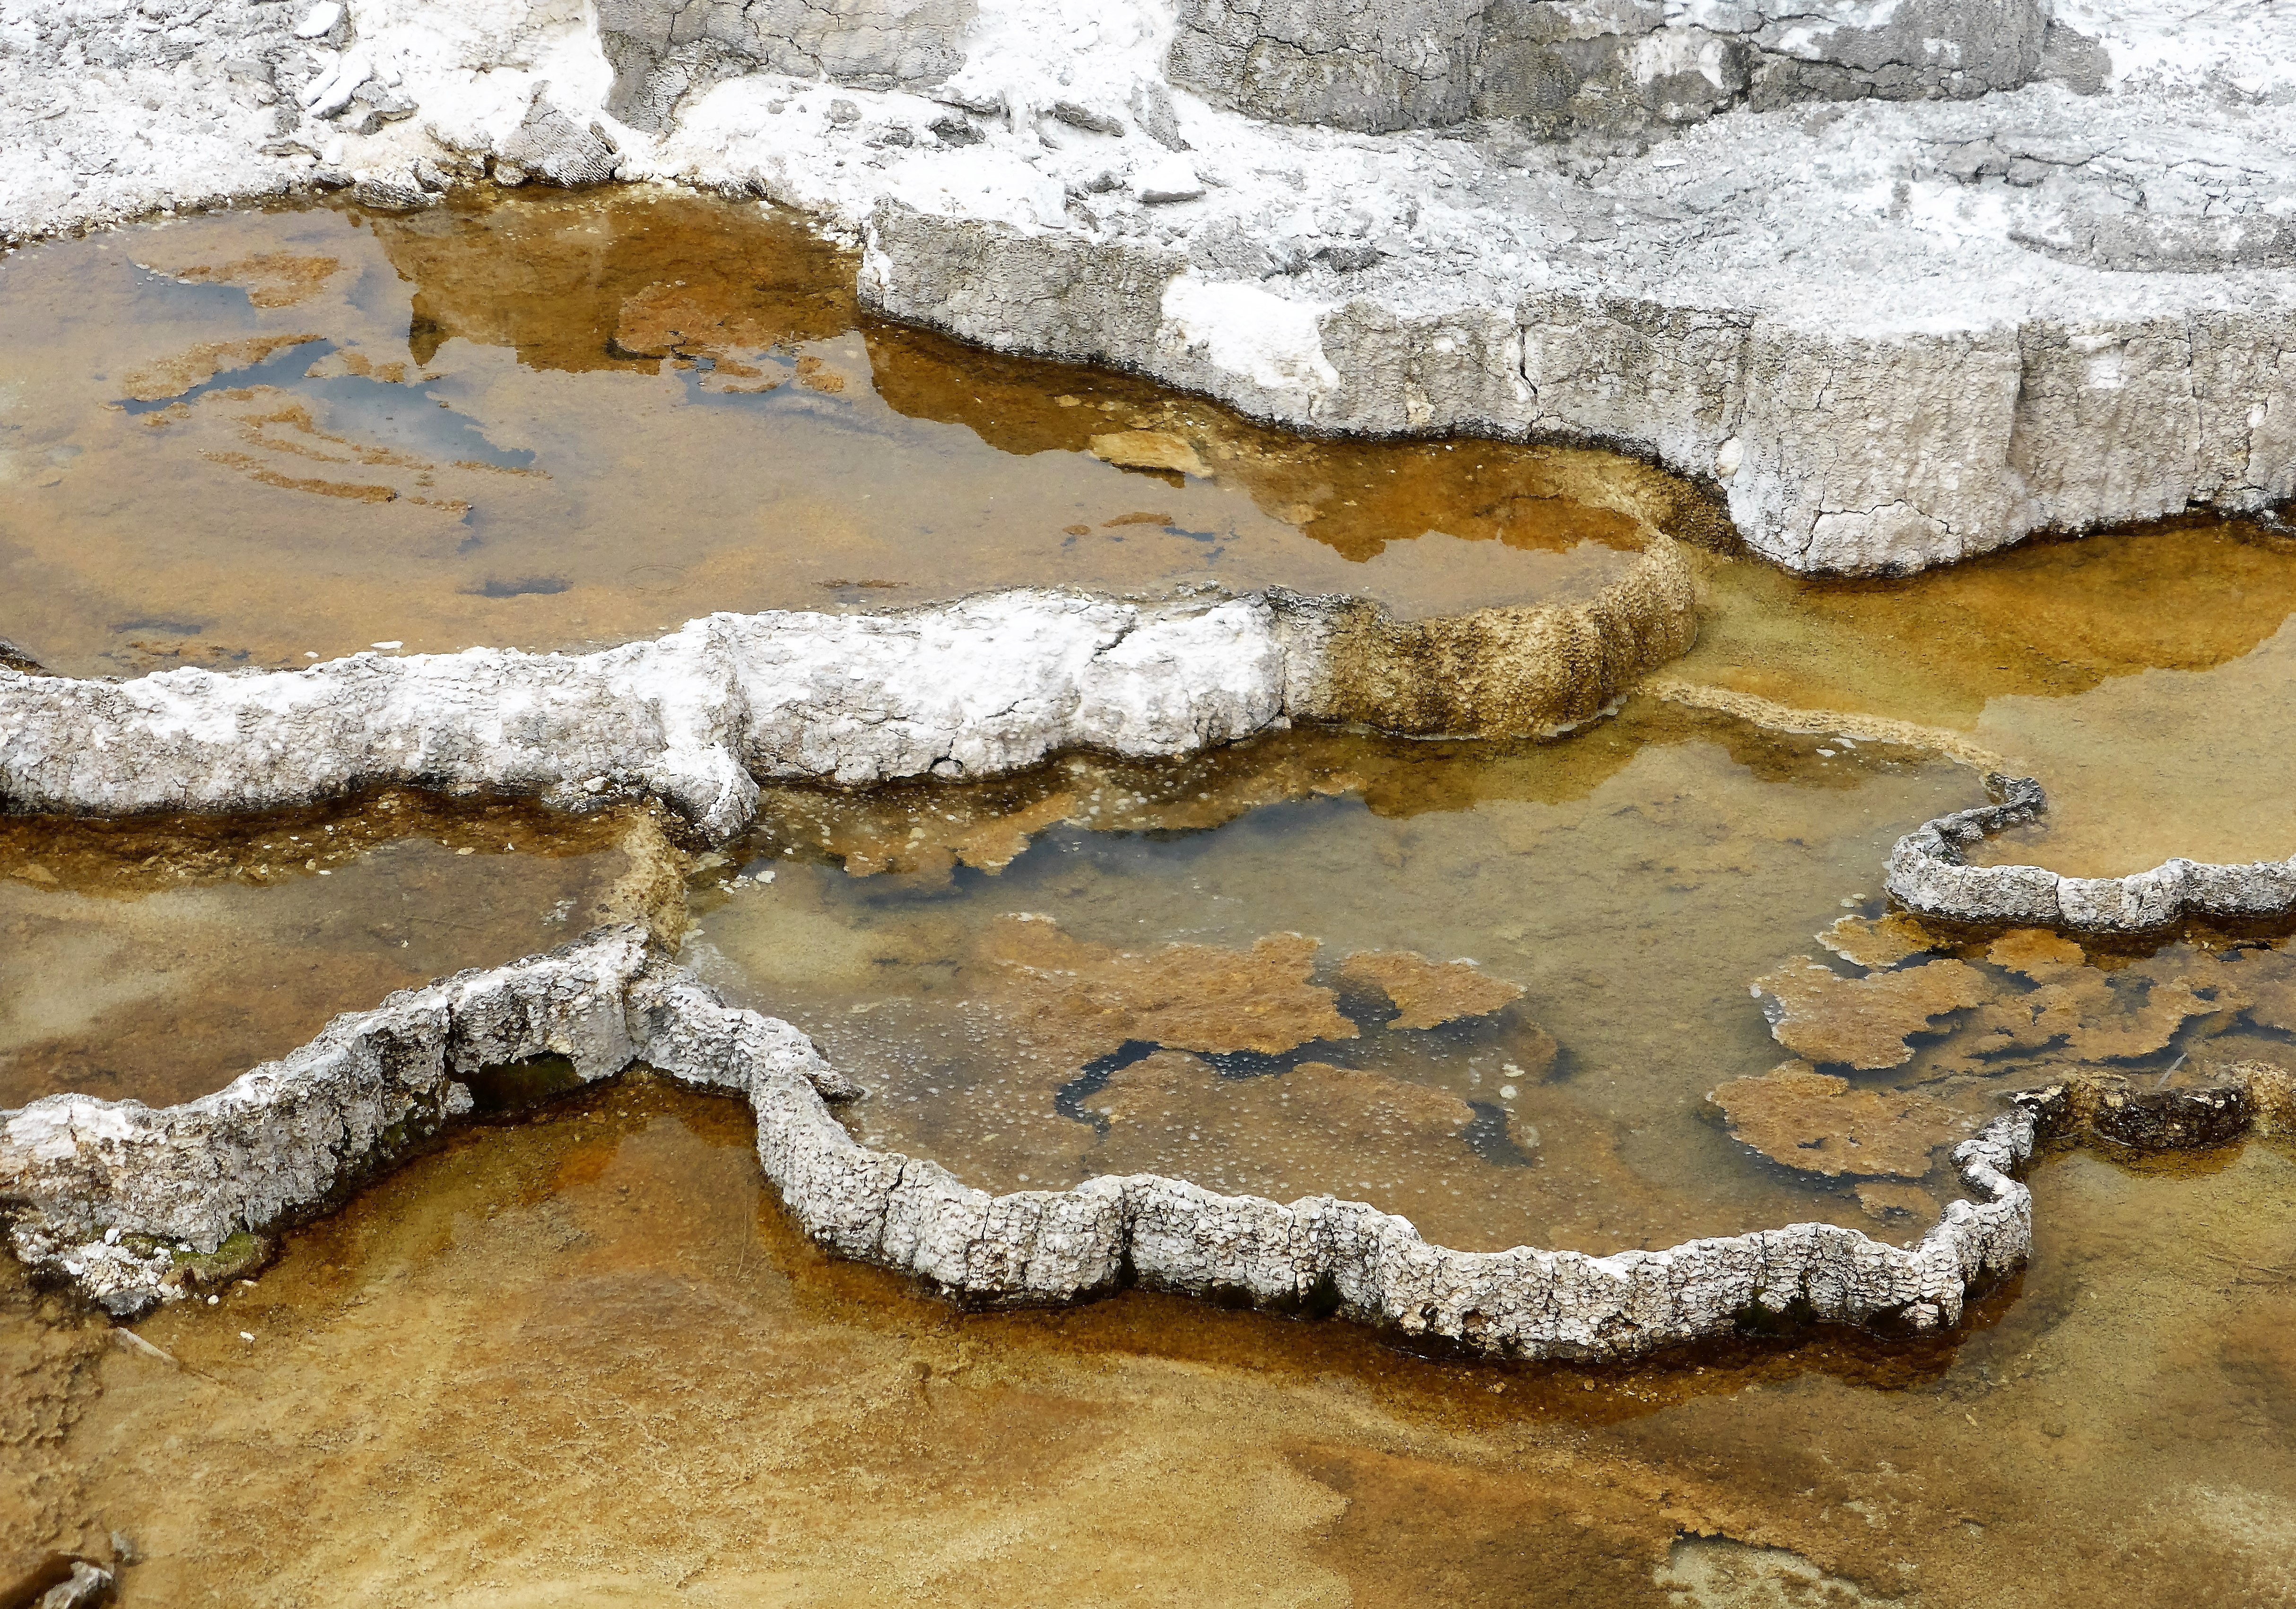
water, rock, wall, soil, yellow, national park, material, yellowstone, geology, sulfur, ancient history